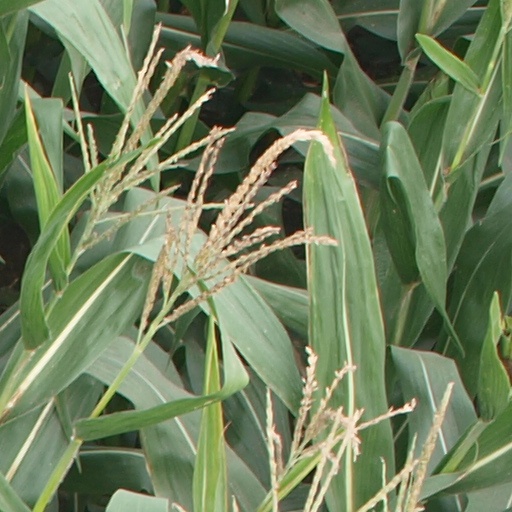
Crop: maize; corn